Ralph Eastwood

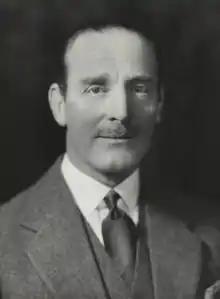
Ralph Eastwood in 1938.

Lieutenant-General Sir Thomas Ralph Eastwood, (10 May 1890 – 15 February 1959) was a senior British Army officer who notably served as Governor of Gibraltar towards the end of the Second World War.